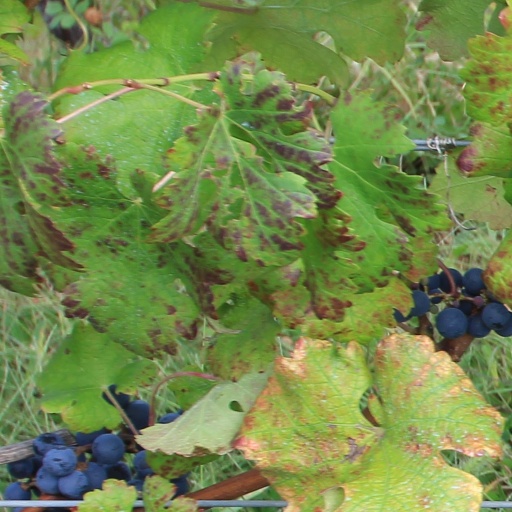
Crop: grape